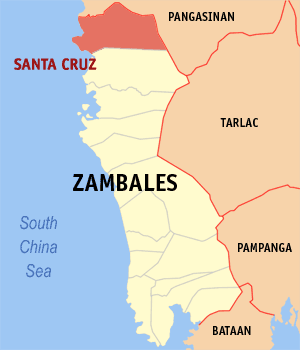
Santa Cruz est une ville de 2ᵉ classe située dans la province de Zambales aux Philippines. Selon le recensement de 2010 elle est peuplée de 53 867 habitants.